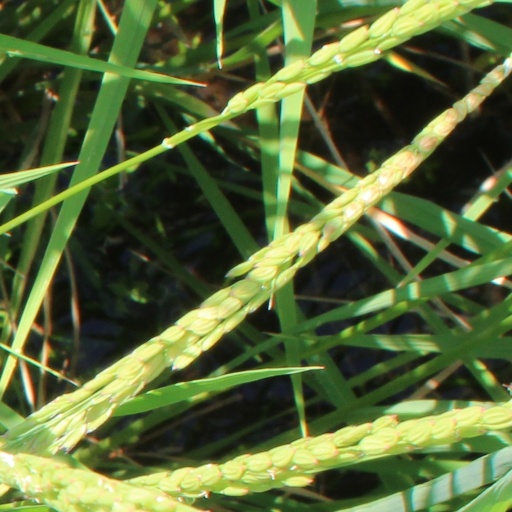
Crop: rice